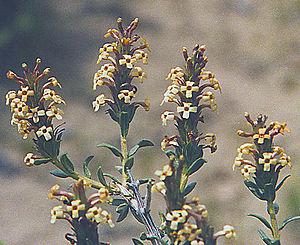
La province de Santa Cruz est une province de l'Argentine, qui se trouve en Patagonie, dans le sud du pays. Sa capitale est la ville de Río Gallegos.
La province de Chubut est une province de l’Argentine, située en Patagonie, entre les 42ᵉ et 46ᵉ parallèles sud.